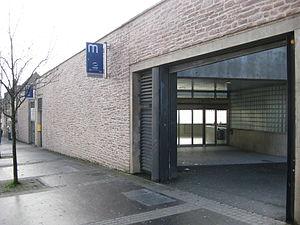
Entrée de la station de métro Anatole France à Rennes
Anatole France est une station de la ligne a du métro de Rennes, située avenue du 41ᵉ régiment d'Infanterie dans le quartier de La Touche, tout près du quartier Saint-Martin, à Rennes, préfecture de la région Bretagne. Elle dessert notamment l'hôpital de Pontchaillou, l'ESPE de Bretagne, l'ancienne caserne Mac Mahon et le canal d'Ille-et-Rance.
La liste des stations du métro de Rennes, en France, comprend 15 stations, depuis le 15 mars 2002. Toutes les stations du métro sont accessibles aux personnes à mobilité réduite.